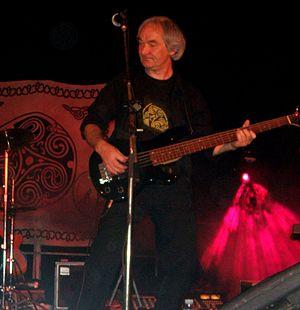
Gérard Jaffrès en concert à Cléder le 15 août 2007.